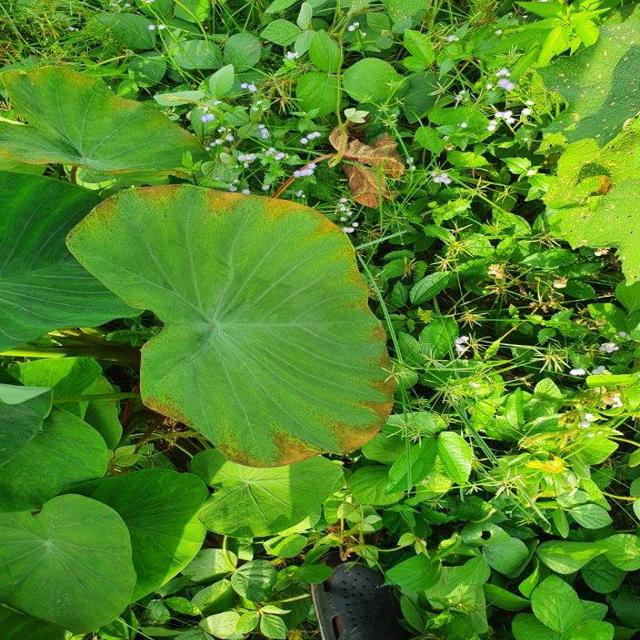
Label: Mid_Blight